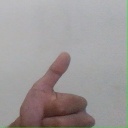
अक्षर: थ